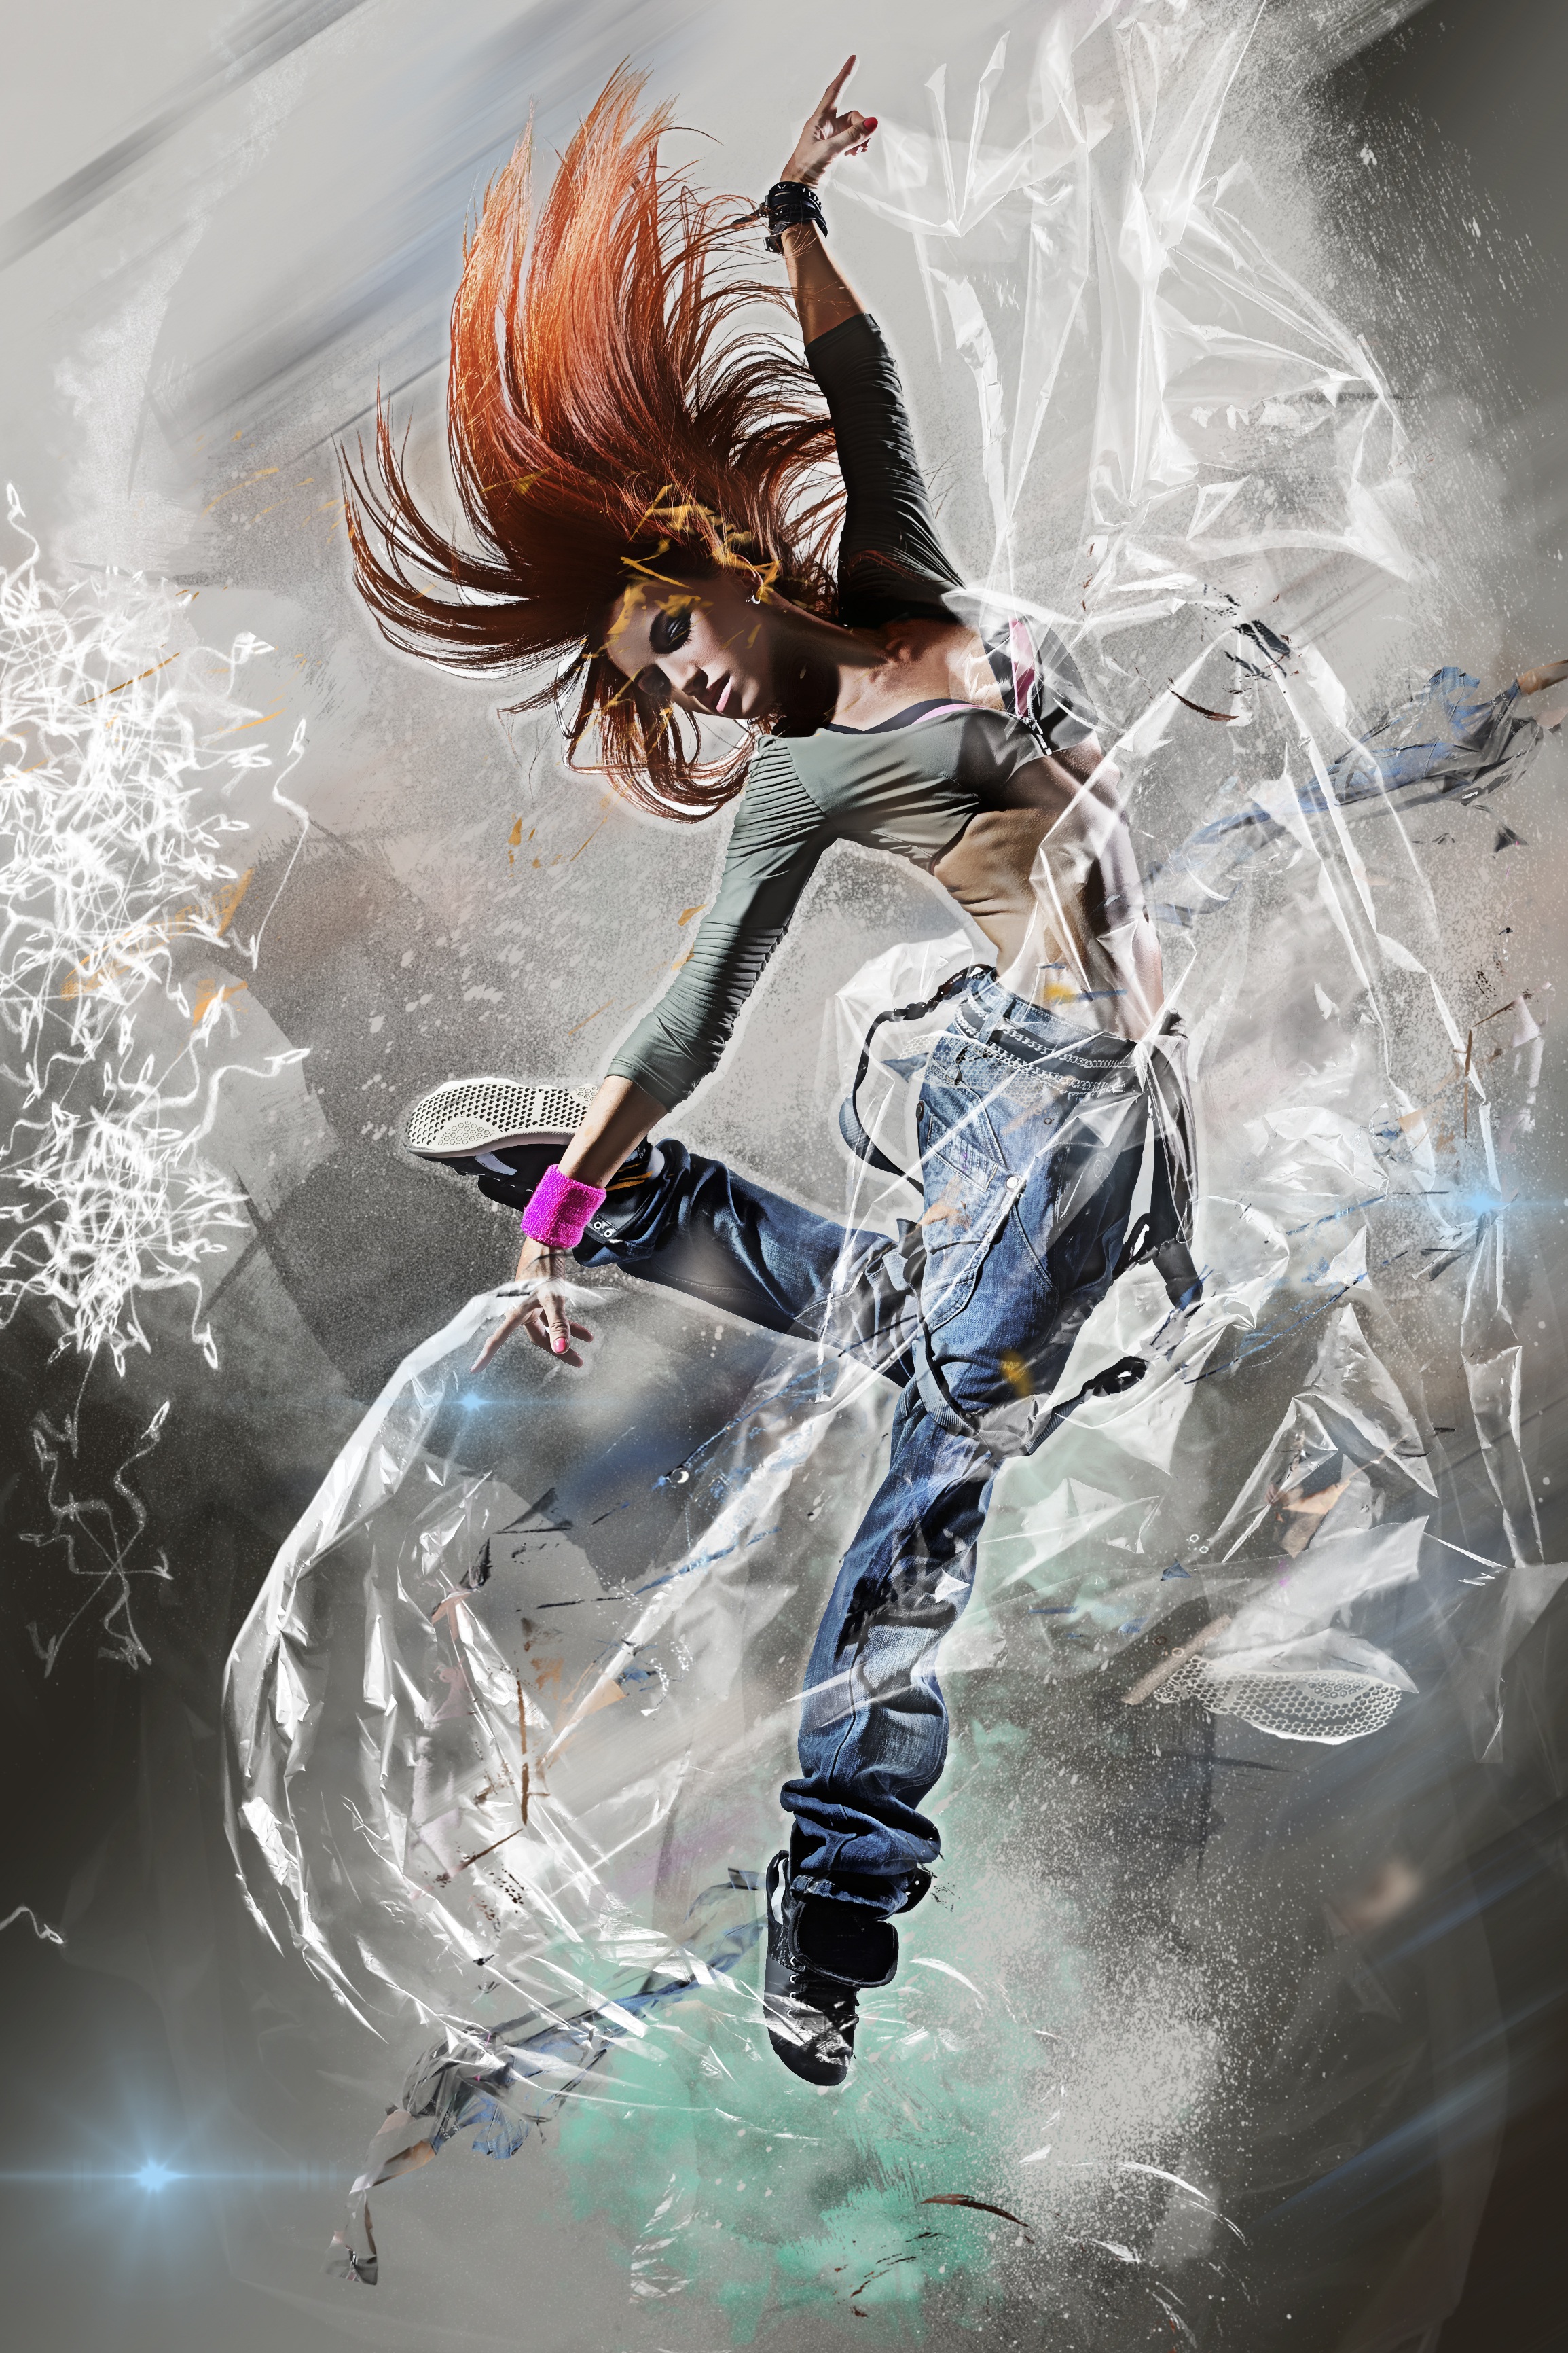
person, woman, jumping, human, clothing, lifestyle, modern, cheerful, fun, move, dancing, costume, anime, digital art, attractive, wrap, stylish, digital creation, girl female